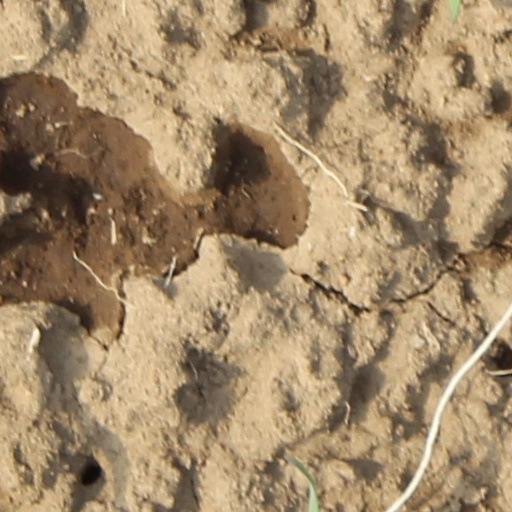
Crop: wheat